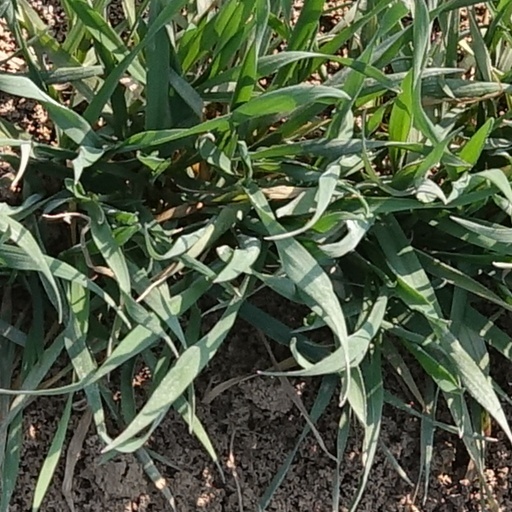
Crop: wheat